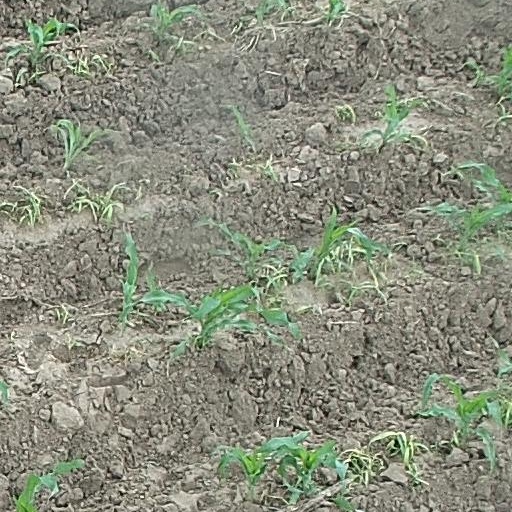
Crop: maize; corn